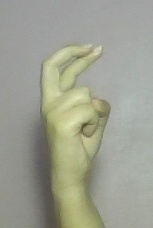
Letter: zay